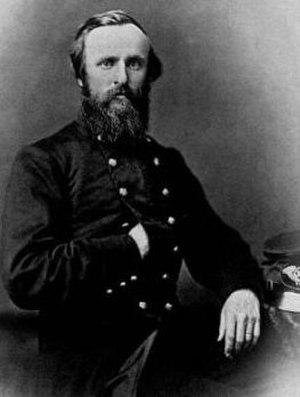
William McKinley, né le 29 janvier 1843 à Niles et assassiné le 14 septembre 1901 à Buffalo, est un homme d'État américain. Il est le 25ᵉ président des États-Unis, en fonction de 1897 à sa mort.
Pendant la guerre de Sécession, l'État de l'Ohio joue un rôle-clé en fournissant des troupes, des officiers et du ravitaillement à l'armée de l'Union. En raison de sa position centrale dans les États-Unis nordistes et sa population en pleine expansion, l'Ohio est important politiquement et d'un point de vue logistique dans l'effort de guerre. Malgré les fanfaronnades des politiciens républicains de l'État, il est divisé politiquement. Une partie du sud de l'Ohio suit les démocrates pacifiques et s'oppose ouvertement à la politique du président Abraham Lincoln. L'Ohio a joué un rôle important dans le chemin de fer clandestin avant la guerre, et reste un refuge pour les esclaves en fuite pendant les années de la guerre.